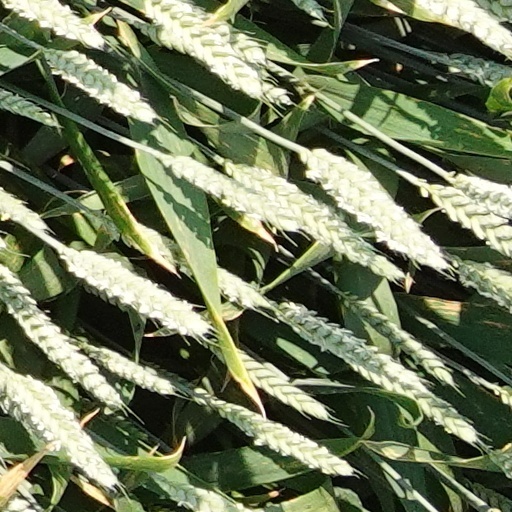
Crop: wheat